Dark ghostshark

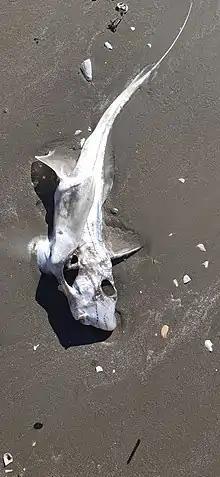
A beached specimen of "Hydrolagus novaezealandiae" found in Marlborough

The dark ghostshark ("Hydrolagus novaezealandiae") is a shortnose chimaera of the family Chimaeridae, found on the continental shelf around the South Island of New Zealand. In June 2018 the New Zealand Department of Conservation classified the dark ghostshark as "Not Threatened" under the New Zealand Threat Classification System.